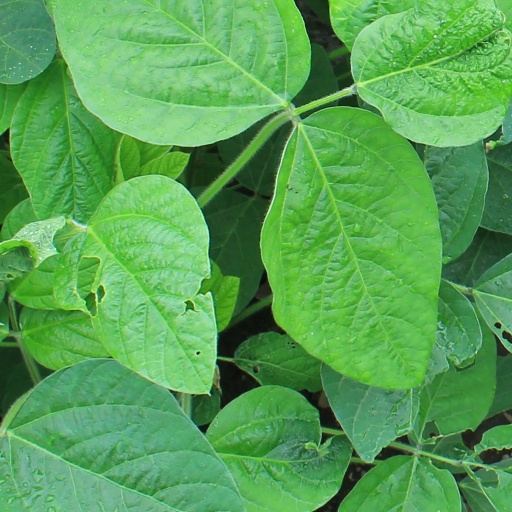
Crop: soybean